Isabeau of Bavaria

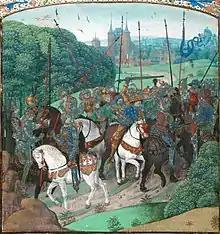
In his first bout of illness, Charles VI attacked his knights in 1392, as shown in a miniature from Froissart's "Chronicles".

In 1392, Charles suffered the first of what was to become a lifelong series of bouts of insanity when, on a hot August day outside Le Mans, he attacked his retinue, including his brother Orléans, killing four men. After the attack he fell into a coma that lasted four days. Few believed he would recover. His uncles, the dukes of Burgundy and Berry, took advantage of his illness to seize power quickly by re-establishing themselves as regents and dissolving the so-called Marmouset council, a group of clerics and lesser nobles who had advised Charles V. The uncles of Charles VI ruled France as members of a regency council during his minority between 1380 and 1388. The Marmousets then returned as royal counselors until Charles VI became ill.